Film crew

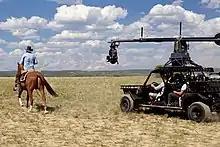
One part of the film crew (right), filming a member of the cast (left).

A film crew is a group of people, hired by a production company, for the purpose of producing a film or motion picture. The crew is distinguished from the cast, as the cast are understood to be the actors who appear in front of the camera or provide voices for characters in the film. The crew is also separate from the producers, as the producers are the ones who own a portion of either the film studio or the film's intellectual property rights. A film crew is divided into different departments, each of which specializes in a specific aspect of the production. Film crew positions have evolved over the years, spurred by technological change, but many traditional jobs date from the early 20th century and are common across jurisdictions and filmmaking cultures.